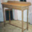
Label: table